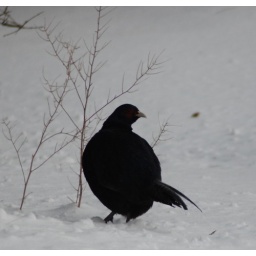
blue black pheasant in deep snow 12